Howard Rachlin

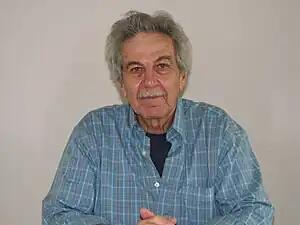

Howard Rachlin (1935–2021) was an American psychologist and the founder of teleological behaviorism. He was Emeritus Research Professor of Psychology, Department of Psychology at Stony Brook University in New York. His initial work was in the quantitative analysis of operant behavior in pigeons, on which he worked with William M. Baum, developing ideas from Richard Herrnstein's matching law. He subsequently became one of the founders of Behavioral Economics.